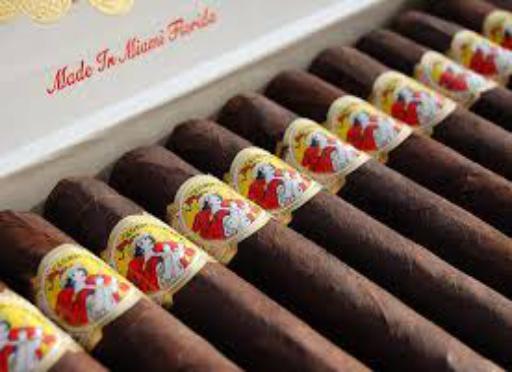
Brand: La Gloria Cubana
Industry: Necessities